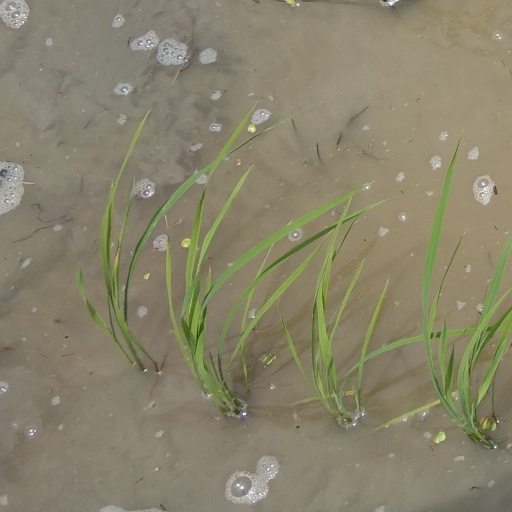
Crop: rice